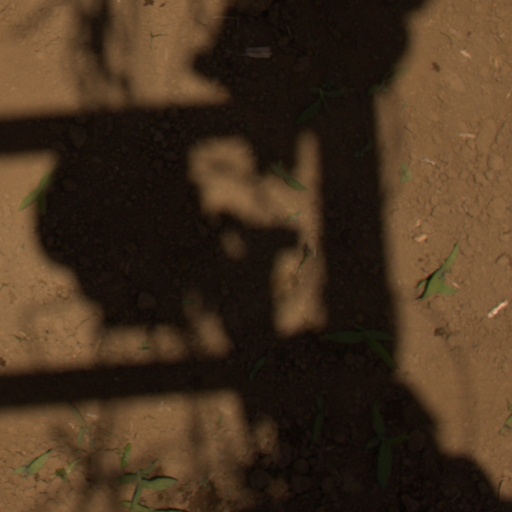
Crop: Jerusalem artichoke